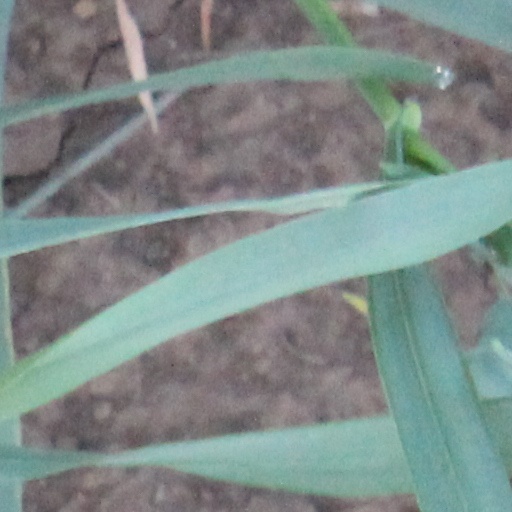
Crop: wheat